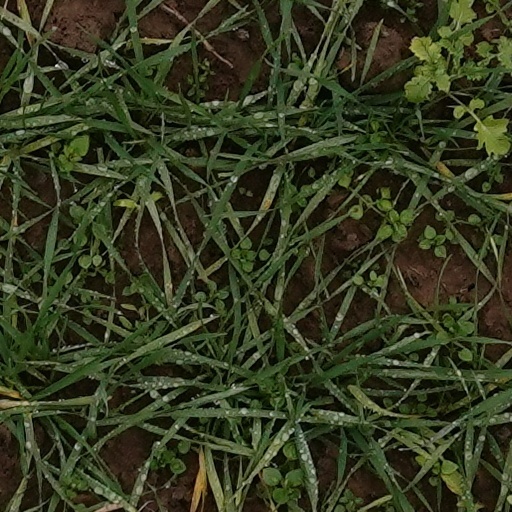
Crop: wheat